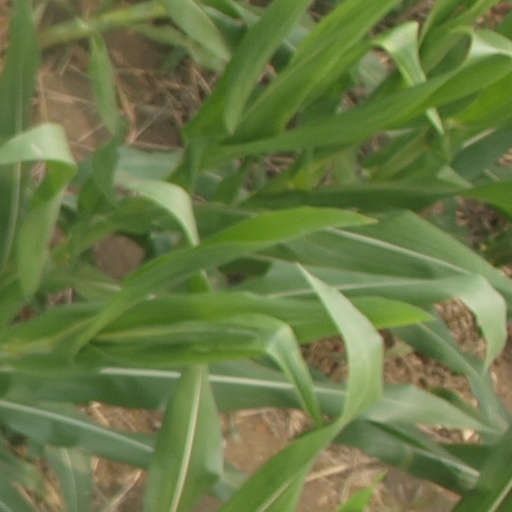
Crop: maize; corn